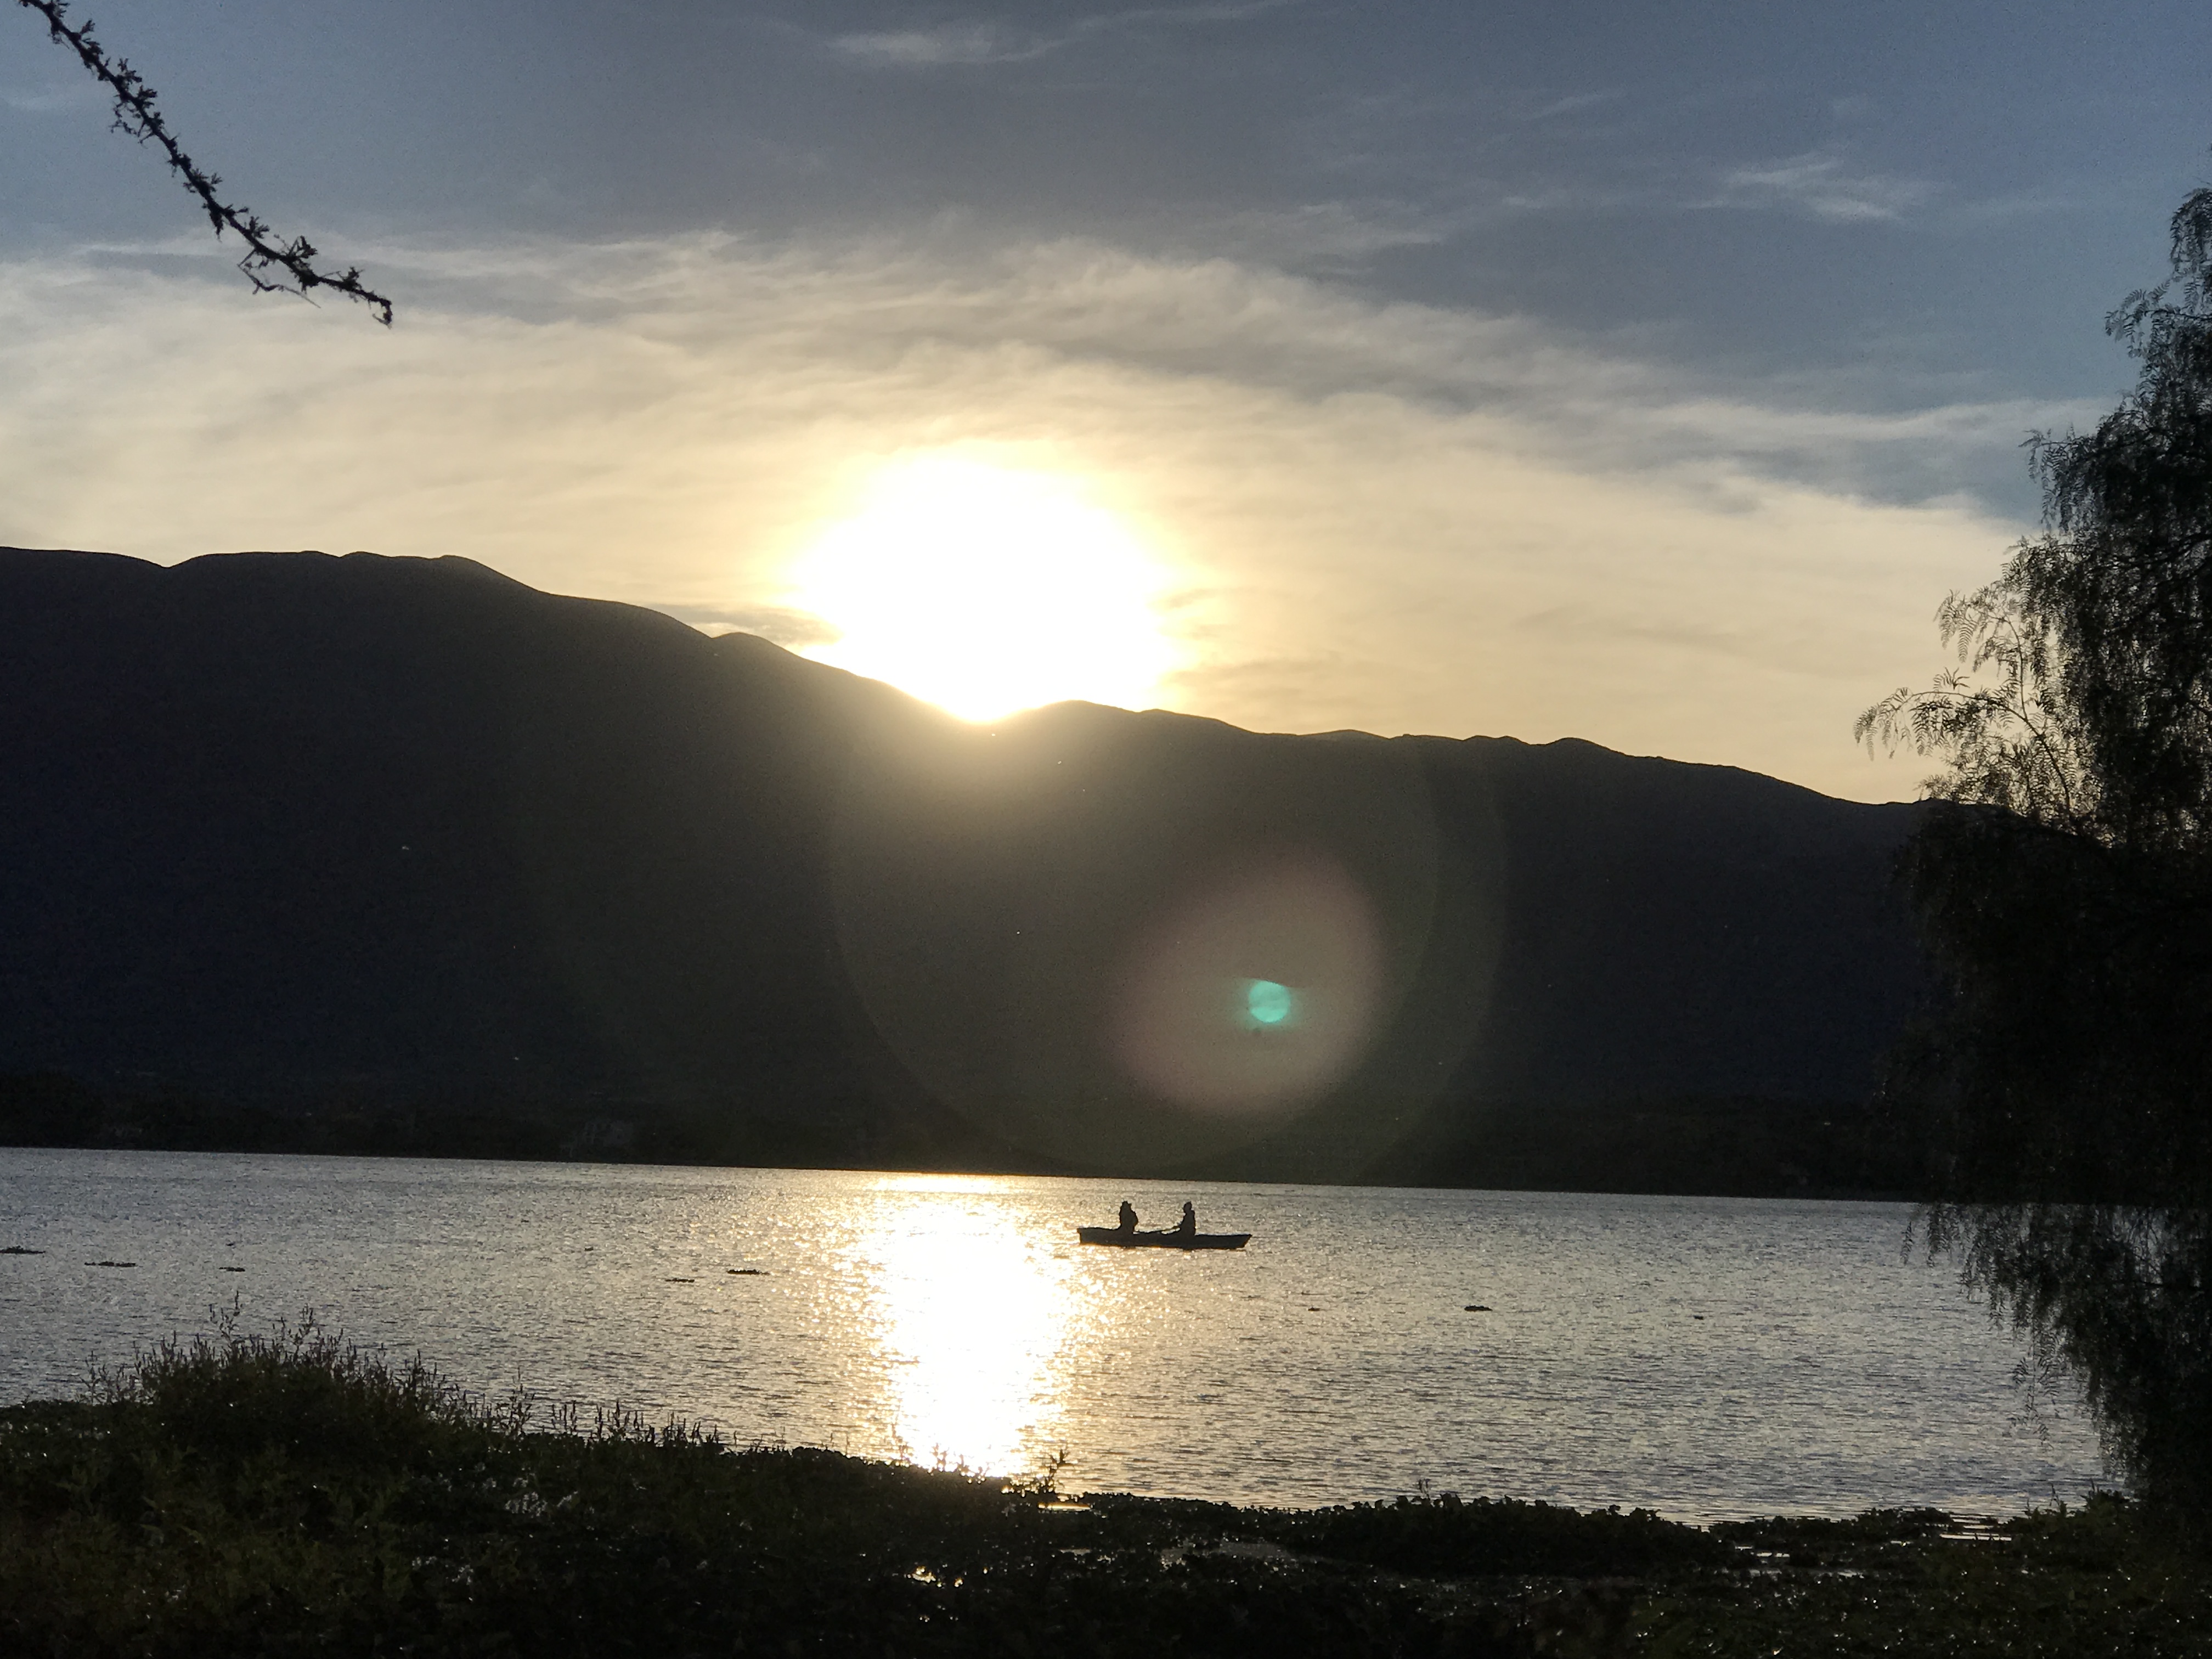
sunset, lake, water, cloud, sky, water resources, atmosphere, daytime, mountain, ecoregion, light, nature, afterglow, natural landscape, lighting, sunlight, highland, astronomical object, tree, bank, watercourse, sunrise, horizon, dusk, atmospheric phenomenon, morning, landscape, cumulus, waterway, sun, calm, mountain range, hill, lens flare, dawn, reservoir, grass, shore, evening, lake district, hill station, reflection, wilderness, fell, loch, sound, tarn, meteorological phenomenon, ocean, backlighting, coast, heat, grassland, inlet, darkness, night, bay, valley, headland, sea, rock, channel, vacation, river, cape